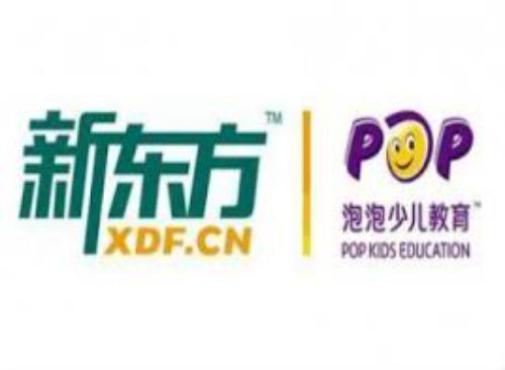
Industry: Others